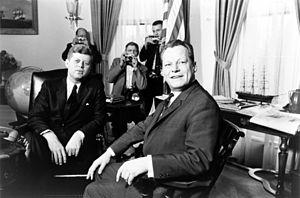
Willy Brandt [ˈvɪliː ˈbʁant], né Herbert Ernst Karl Frahm le 18 décembre 1913 à Lübeck et mort le 8 octobre 1992 à Unkel, est un homme politique ouest-allemand.